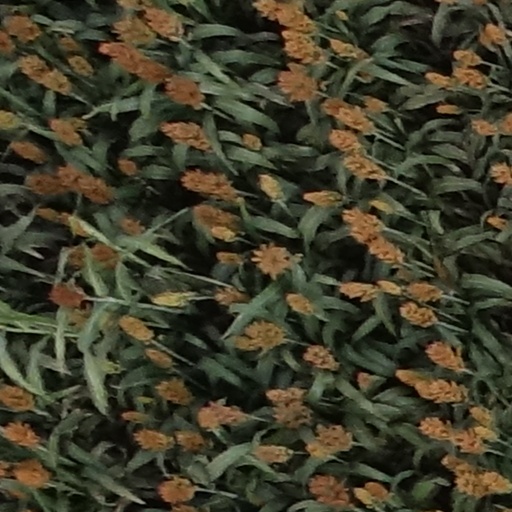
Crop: sorghum